Suwon Samsung Bluewings

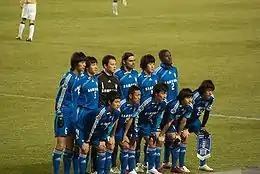
Suwon's squad in the 2009 AFC Champions League

The 2008 season became one of the most successful seasons in the club's history. Suwon achieved a domestic double by winning the K League Championship and the League Cup.